Bibhu Bhattacharya

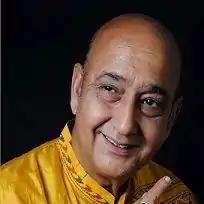

Bibhu Bhattacharya (17 September 1944 – 23 September 2011) was an Indian actor who primarily appeared in Bengali TV and films. He was born in Jharia, Bihar, British India (now Jharia, Jharkhand, India). He gained prominence and became a household name only in 1998 as Jatayu (Lalmohan Ganguly) in Sandip Ray’s "Feluda", based on stories by his late father, maestro Satyajit Ray. In 2011, he died of Cardiac arrest in Howrah, West Bengal.